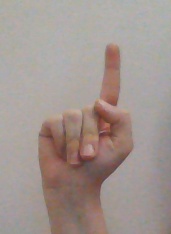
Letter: bb